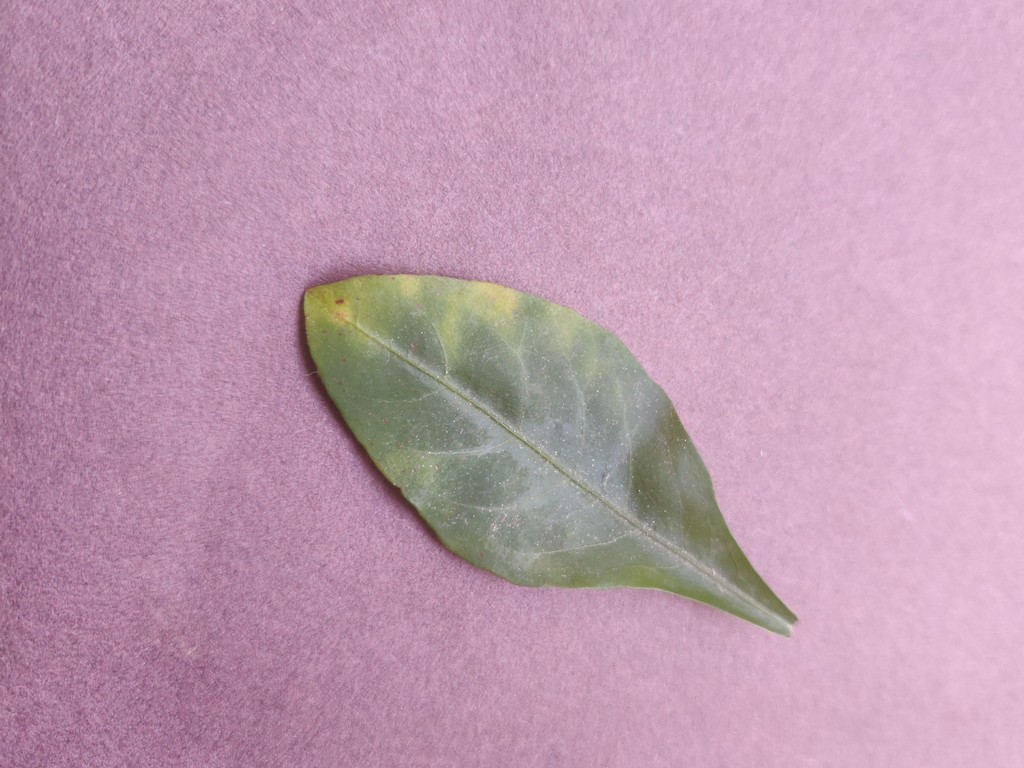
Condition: Unhealthy
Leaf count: single
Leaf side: front